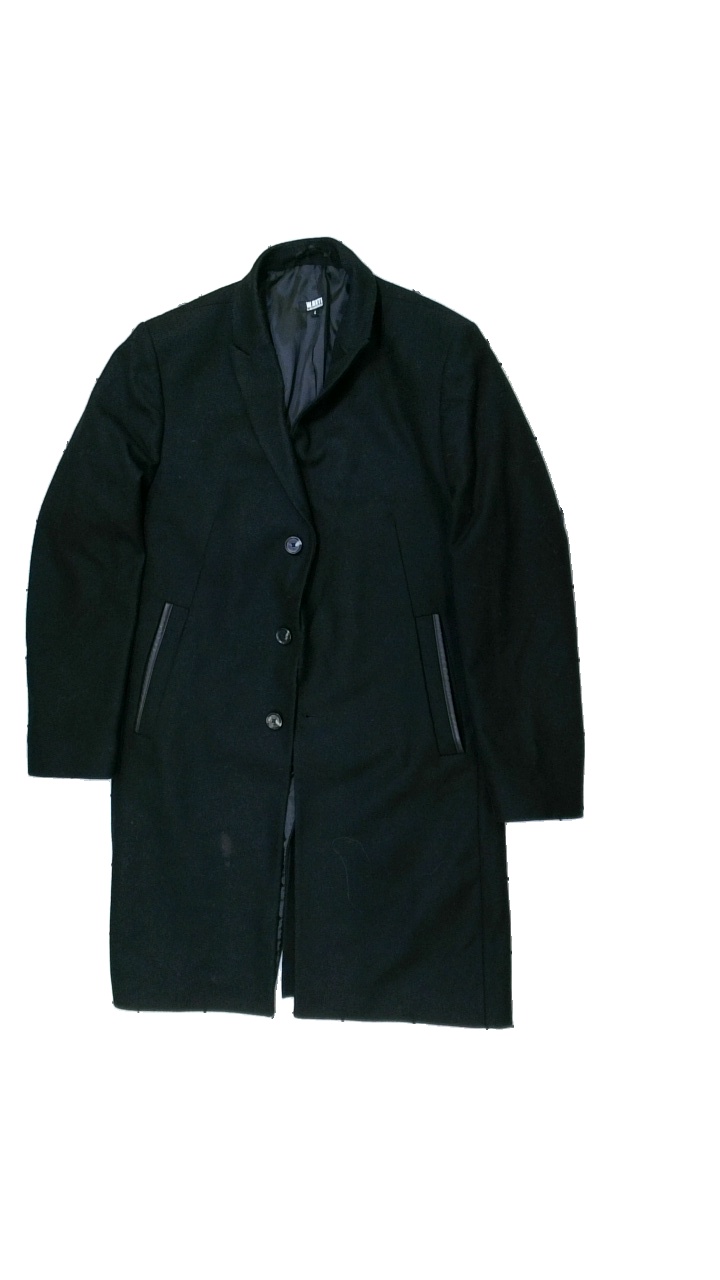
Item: Jacket (Ladies)
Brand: W.bxtr
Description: lång svart kappa
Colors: Black
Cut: V-collar
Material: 52% viskos 48% nylon
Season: All
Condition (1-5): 4
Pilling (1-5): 4
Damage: smuts fläck
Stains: Minor
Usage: Export
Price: <50